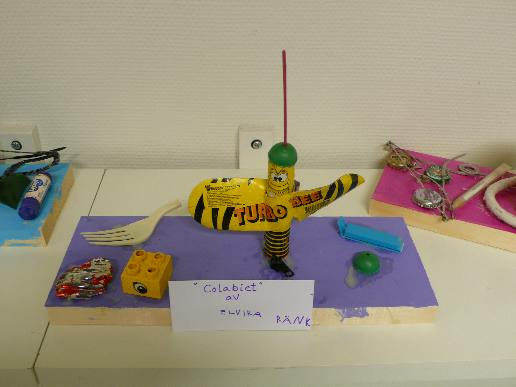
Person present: No